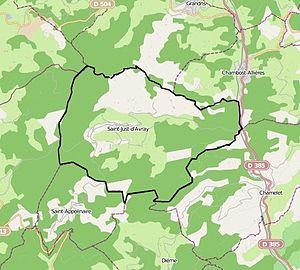
Géolocalisation Saint-Just-d'Avray.
Saint-Just-d'Avray est une commune française, située dans le département du Rhône en région Auvergne-Rhône-Alpes.
Le crêt des Quatre Bornes fait partie des monts du Beaujolais. S'élevant à presque 900 mètres d'altitude, il est l'un des plus hauts sommets du département du Rhône et est situé au nord-est du département à cheval sur les communes de Saint-Just-d'Avray, Ronno et Saint-Appolinaire.